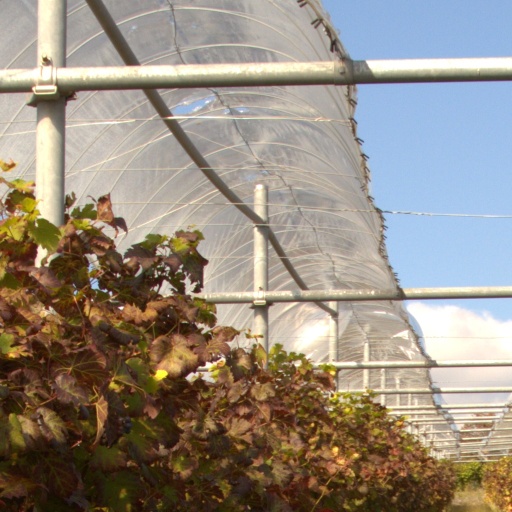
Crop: grape